Salaunes

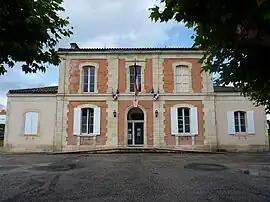
The town hall in Salaunes

Salaunes is a commune in the Gironde department in Nouvelle-Aquitaine in southwestern France.